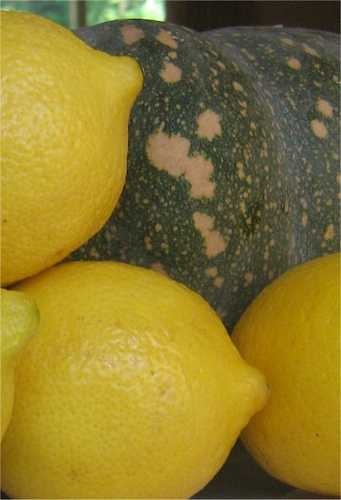
Label: Lemon